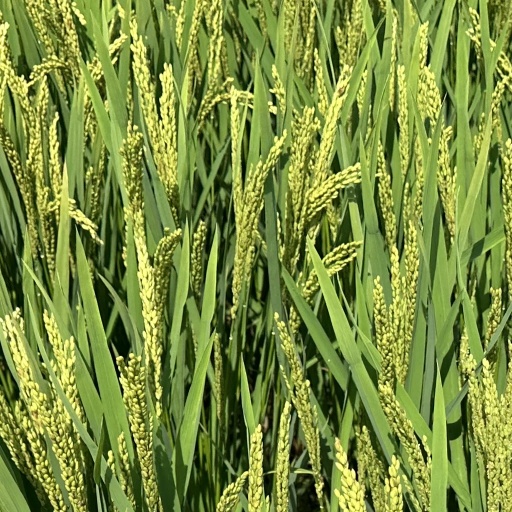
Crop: rice